Question: Please indicate a possible affordance area of the drink_with_cup that can be used for holding
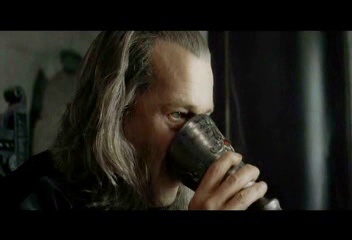
Answer: [158.5, 114, 275.5, 207]